Matsuhime Pass

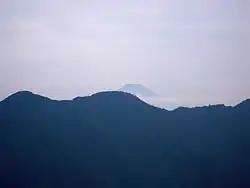
Mt.Fuji

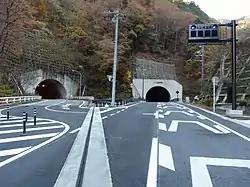
Matsuhime Tunnel

The mountain pass is named "Matsuhime Tōge", because Matsuhime, who was a daughter of Shingen Takeda, passed through the mountain pass when she got away from an army of Nobunaga Oda in the Sengoku period.